The Last of Us Part II

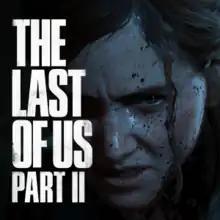
Cover art depicting Ellie

The Last of Us Part II is a 2020 action-adventure game developed by Naughty Dog and published by Sony Interactive Entertainment. Set four years after "The Last of Us" (2013), the game focuses on two playable characters in a post-apocalyptic United States whose lives intertwine: Ellie, who sets out in revenge for Joel's murder, and Abby, a soldier who killed Joel and becomes involved in a conflict between her militia and a religious cult. The game uses a third-person perspective; the player must fight human enemies and zombie-like creatures with firearms, improvised weapons, and stealth.